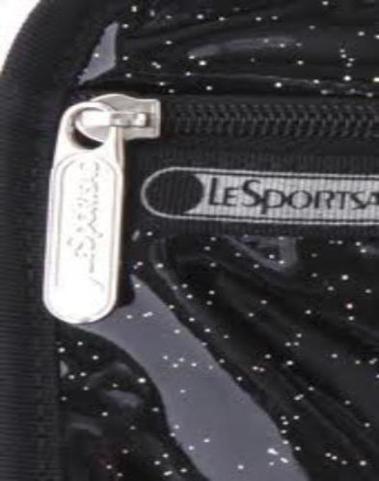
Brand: lesportsac
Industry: Clothes